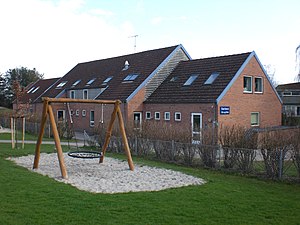
Gørløse / Gørløse Skole og HFO
Gørløse SFO og Klub
Gørløse er en lille stationsby i Nordsjælland med 1.219 indbyggere, beliggende midt mellem Hillerød og Frederikssund på primærrute 6. Byen ligger i Hillerød Kommune og i Region Hovedstaden.